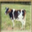
Label: cattle